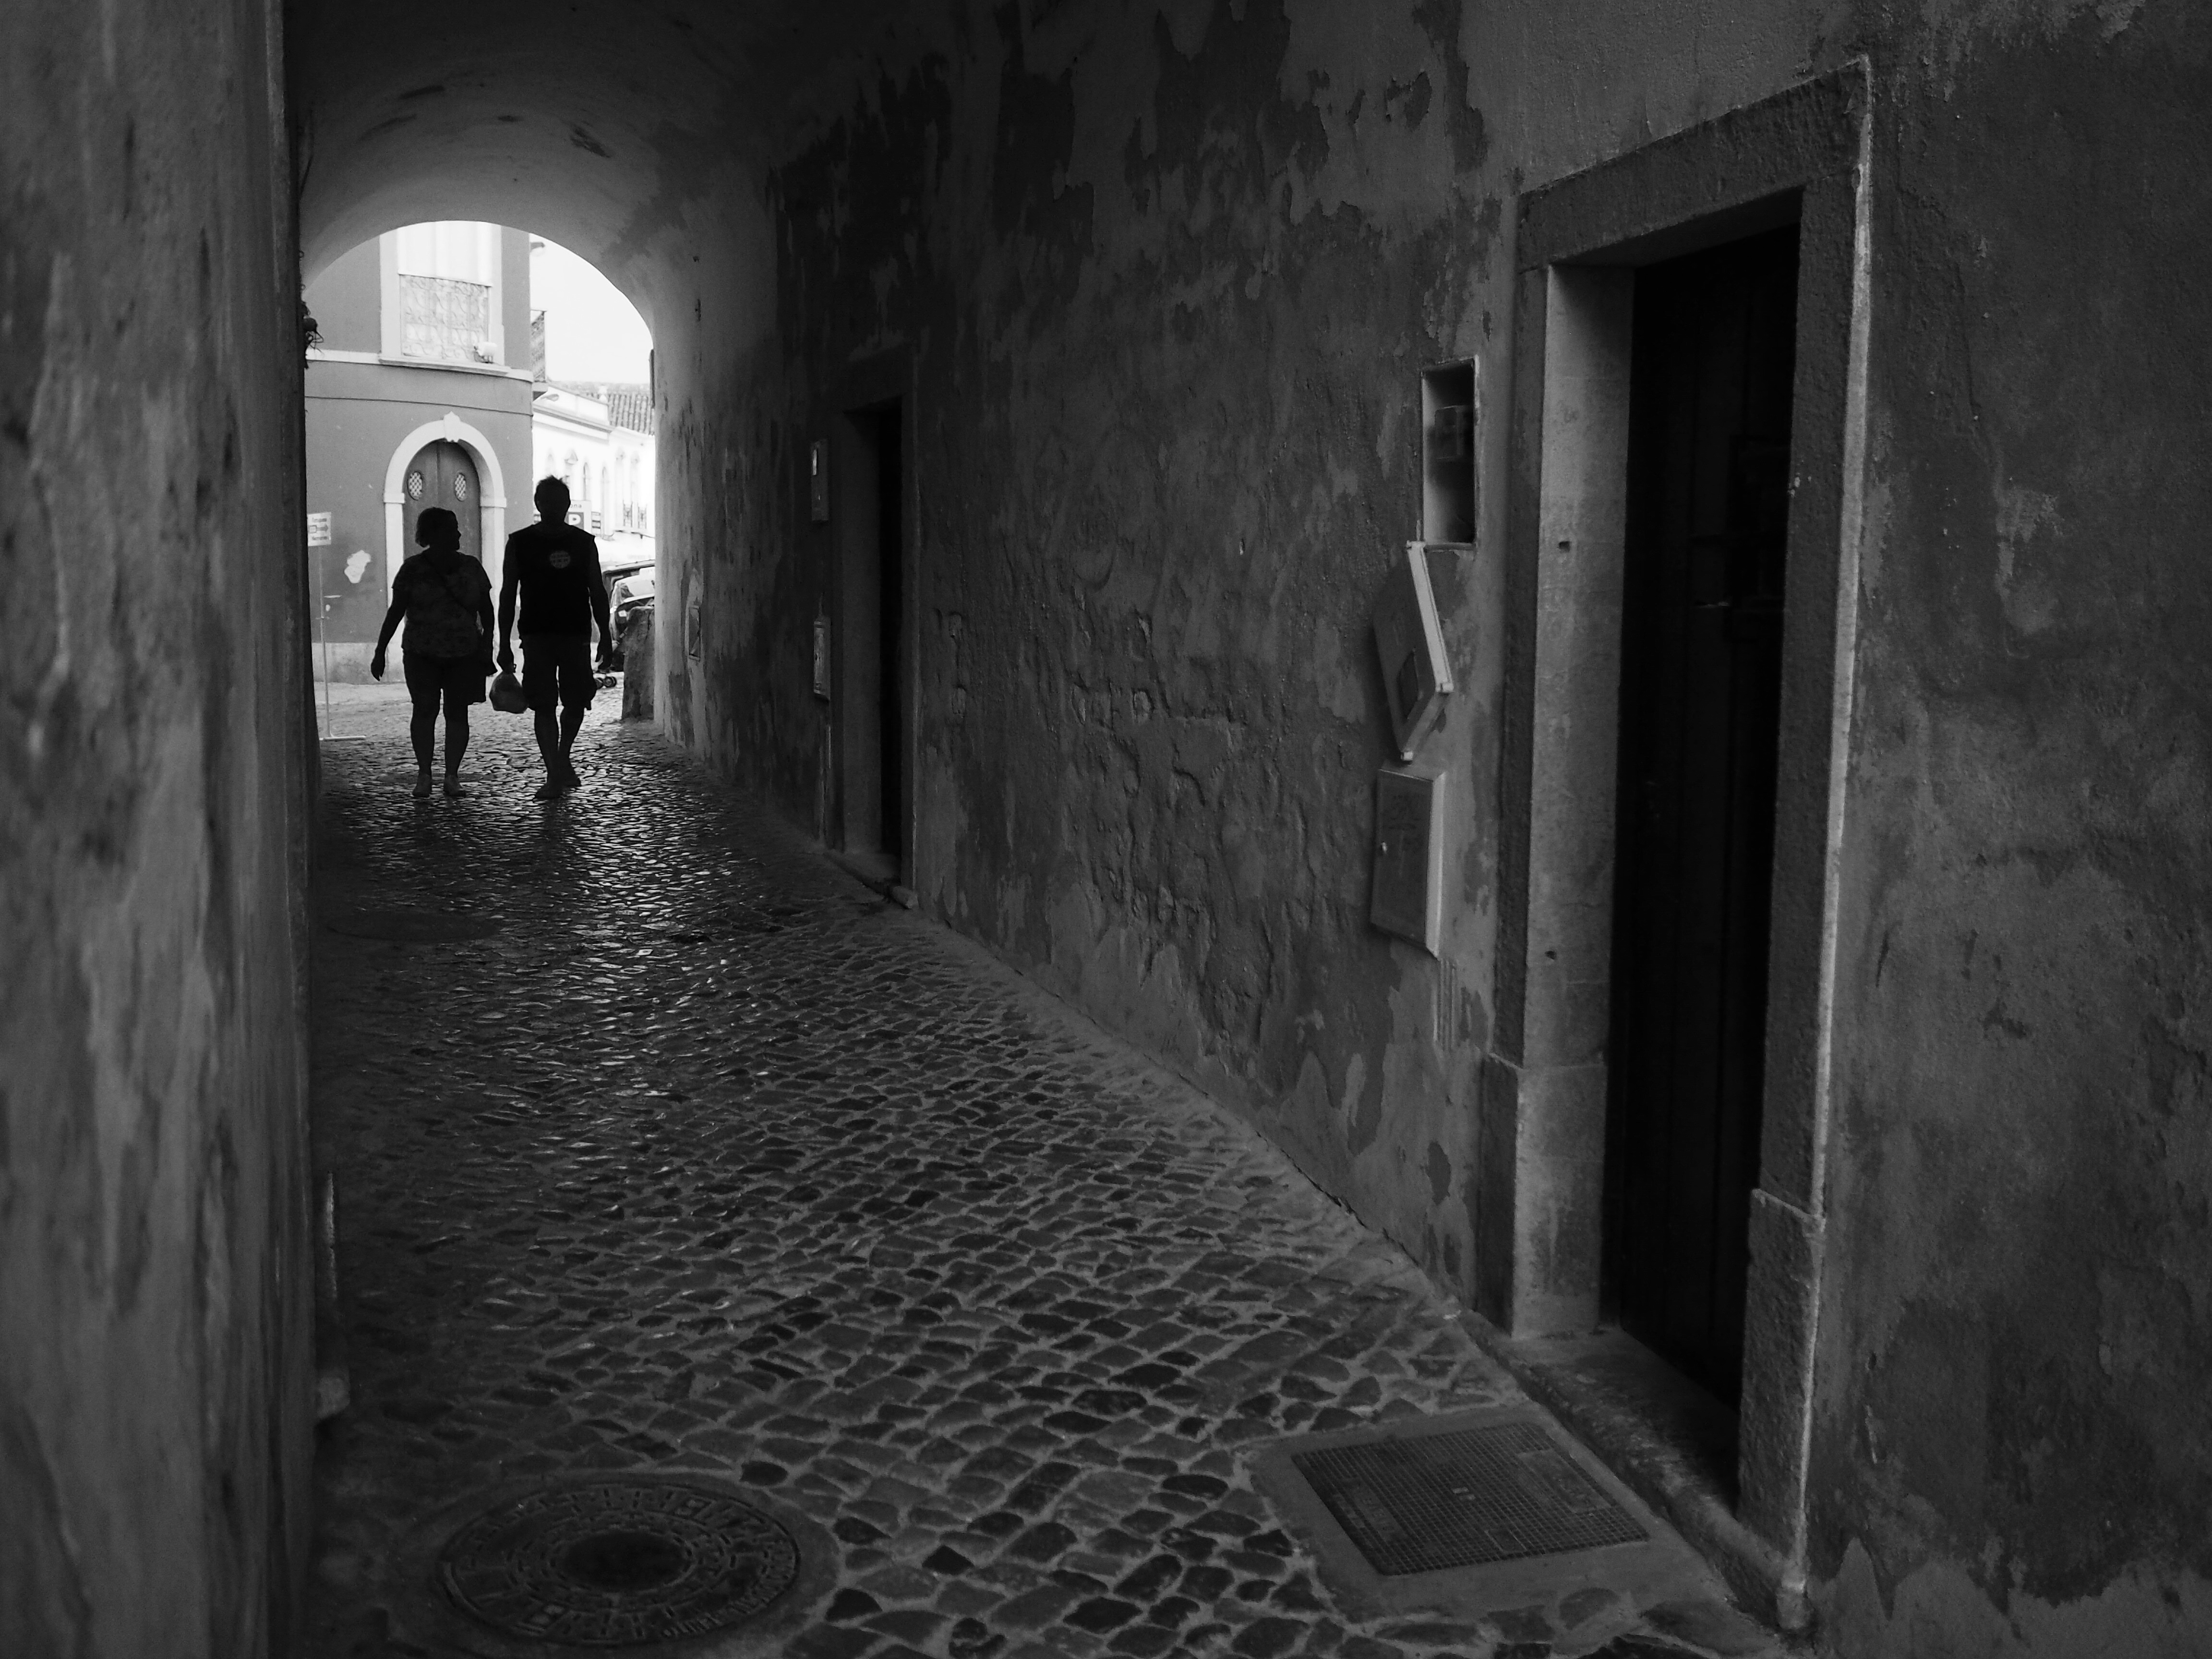
light, black and white, road, white, street, photography, alley, shadow, darkness, black, monochrome, temple, infrastructure, photograph, snapshot, image, monochrome photography, film noir